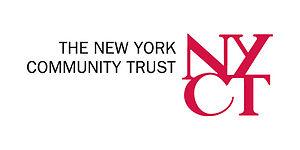
Le New York Community Trust est un fond spécial créé en 1924 aux États-Unis pour distribuer des dons financiers philanthropiques afin d’améliorer la qualité de la vie dans la ville de New York. Ce Trust financier a créé le premier « fonds conseillé par ses donateurs » en 1931, pour faire face à la crise de 1929.